USS Wasp (CV-7)

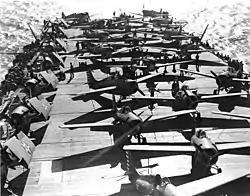
Spitfires and Wildcats aboard "Wasp" on 19 April 1942.

Naval authorities felt considerable anxiety that French warships in the Caribbean and West Indies were prepared to make a breakout and attempt to get back to France. Accordingly, "Wasp", the light cruiser , and the destroyers and "Wilson", departed Grassy Bay and headed for Martinique. Faulty intelligence gave American authorities in Washington the impression that the Vichy French armed merchant cruiser "Barfleur" had gotten underway for sea. The French were accordingly warned that the auxiliary cruiser would be sunk or captured unless she returned to port and resumed her internment. As it turned out, "Barfleur" had not departed after all, but had remained in harbor. The tense situation at Martinique eventually dissipated, and the crisis abated.